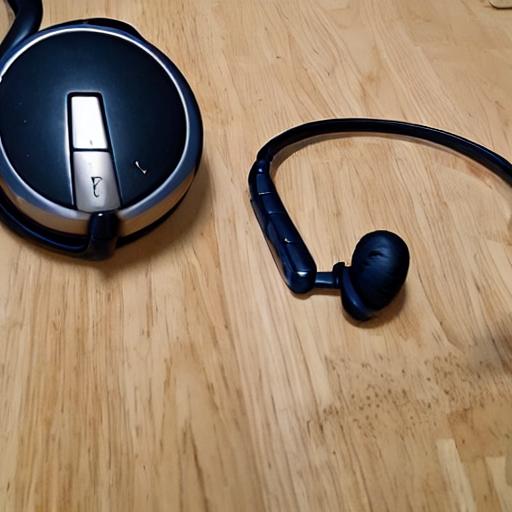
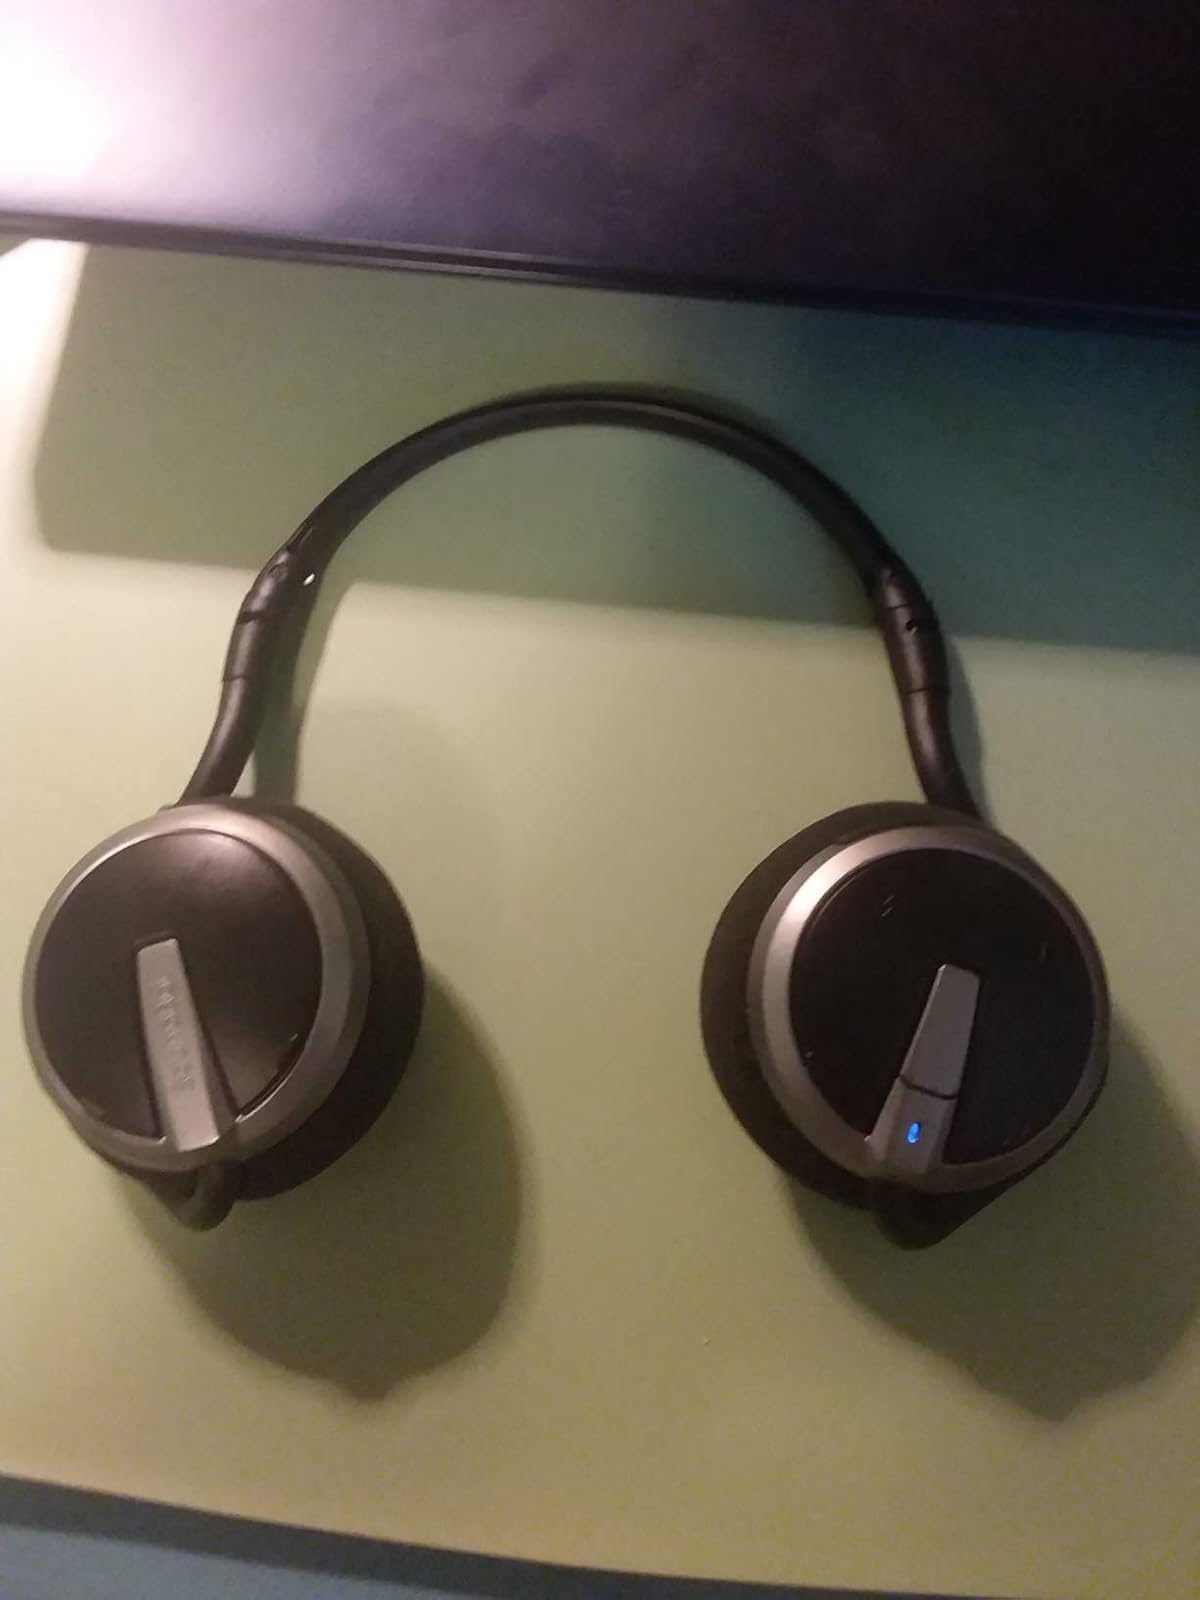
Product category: headphones
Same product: no